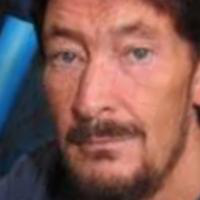
Age group: age 56-65